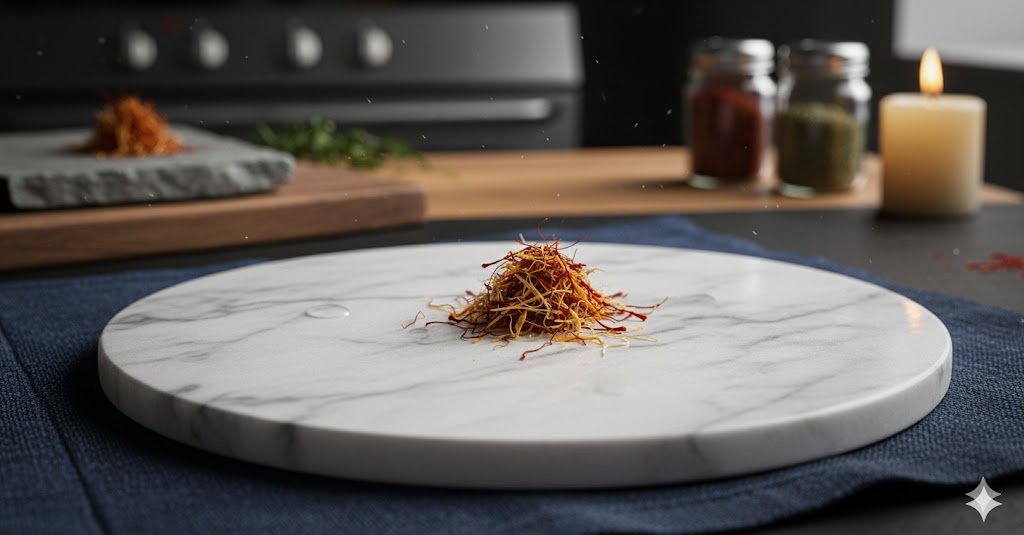
Saffron quality class: adulterated